Tannaker Buhicrosan

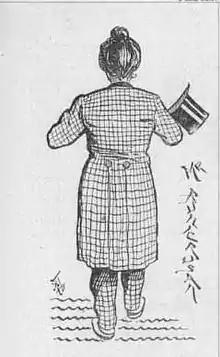
Drawing of Buhicrosan, 1885 ("Illustrated Sporting and Dramatic News")

Tannaker Buhicrosan (タナカー・ブヒクロサン) (c. 1840 – 10 August 1894) was the proprietor of Japanese performing troupes and the Japanese Village, Knightsbridge, an exhibition in Knightsbridge that ran from 1885 to 1887. The name was an assumed one, and Buhicrosan's origins are obscure.